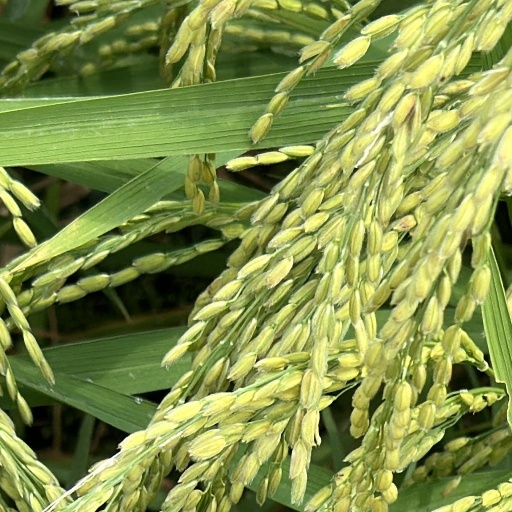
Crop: rice